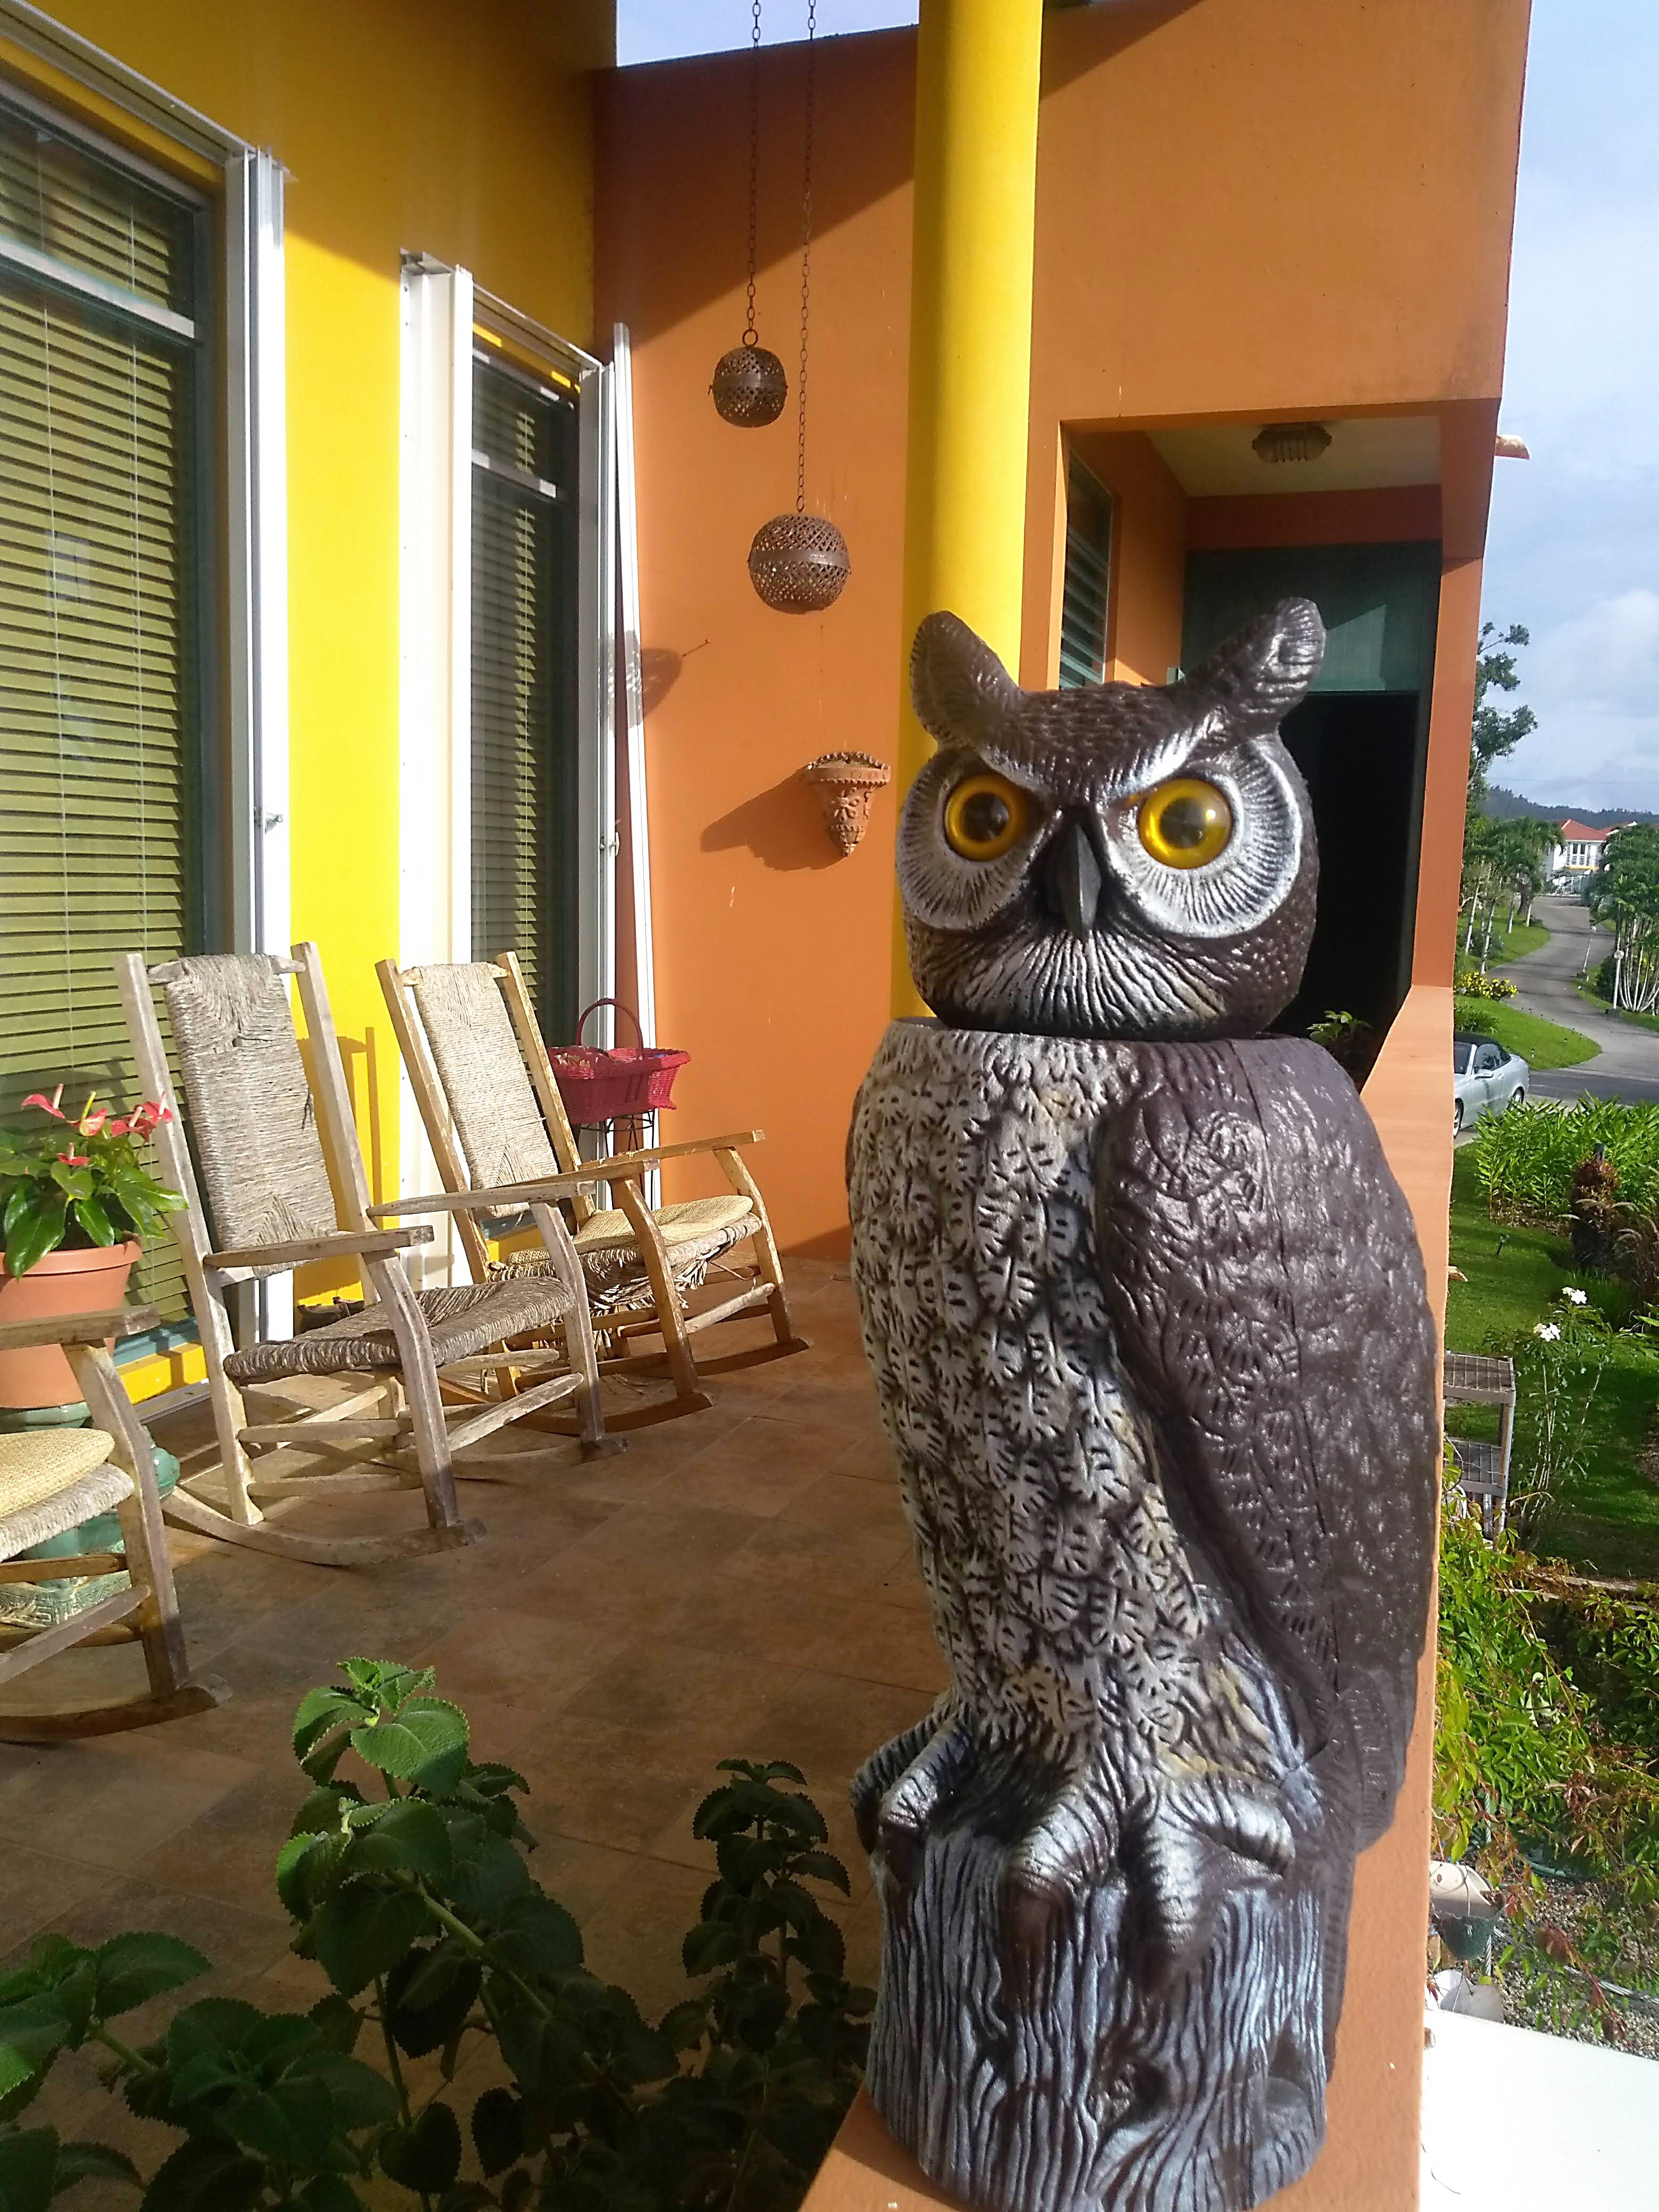
owl, countryside, balcony, Guavate, puerto rico, rocking chairs, yellow columns, sculpture, bird of prey